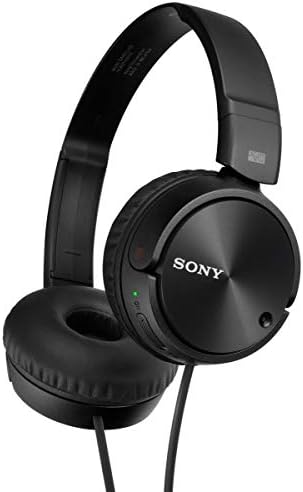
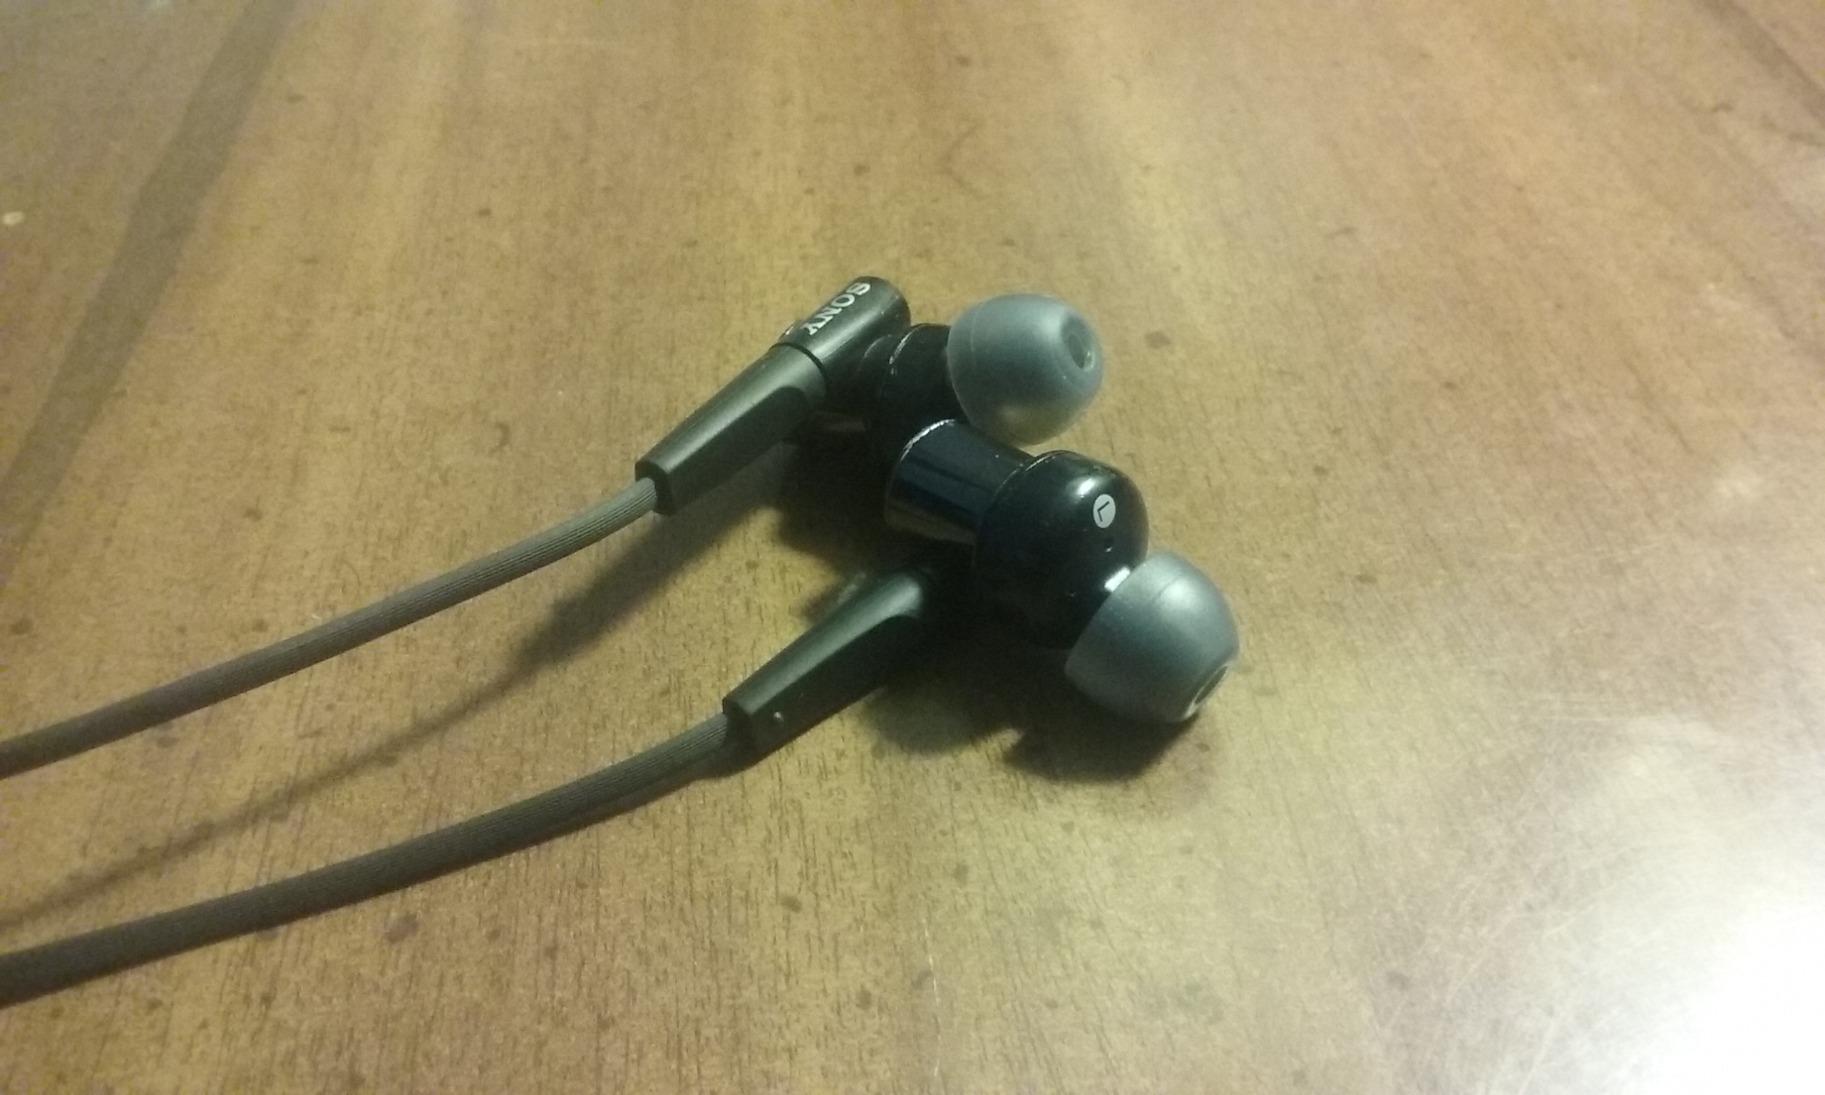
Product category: headphones
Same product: no